Hudson Heights, Manhattan

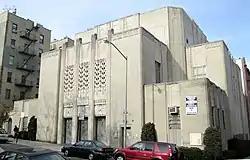
The Hebrew Tabernacle of Washington Heights, located at West 185th Street and Fort Washington Avenue, across from Bennett Park

The Hebrew Tabernacle of Washington Heights is a Reform synagogue located at 551 Fort Washington Avenue, corner of 185th Street, in the neighborhood. It is across from Bennett Park on West 185th Street. It is Art Deco, with a bold and chalky limestone facade, with stainless steel and brass. The Hebrew Tabernacle Congregation purchased the building in 1973, and it became a synagogue. The Hebrew Tabernacle Congregation, founded in 1905 in Harlem by German-Jewish founders, had outgrown its 1920s building on West 161st Street between Broadway and Fort Washington Avenue, and the Jewish congregants there were becoming increasingly isolated. many of the synagogue's members had come to New York in the 1930s as Jewish refugees from central Europe (so many German Jews were in the neighborhood, that it was jokingly referred to as "Frankfurt on the Hudson"), and it had 500 families as members. It is a member of the Union for Reform Judaism.